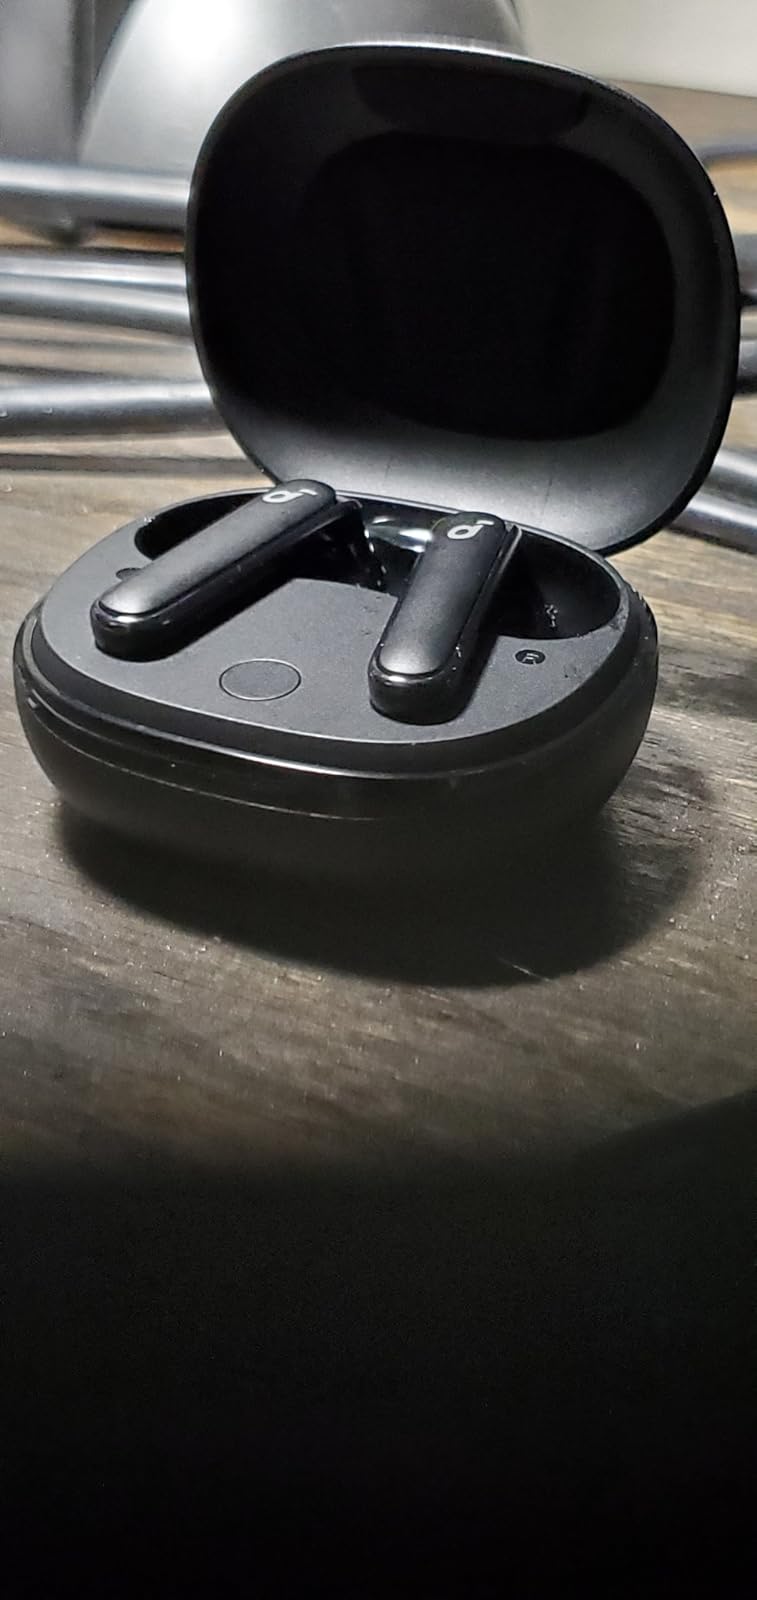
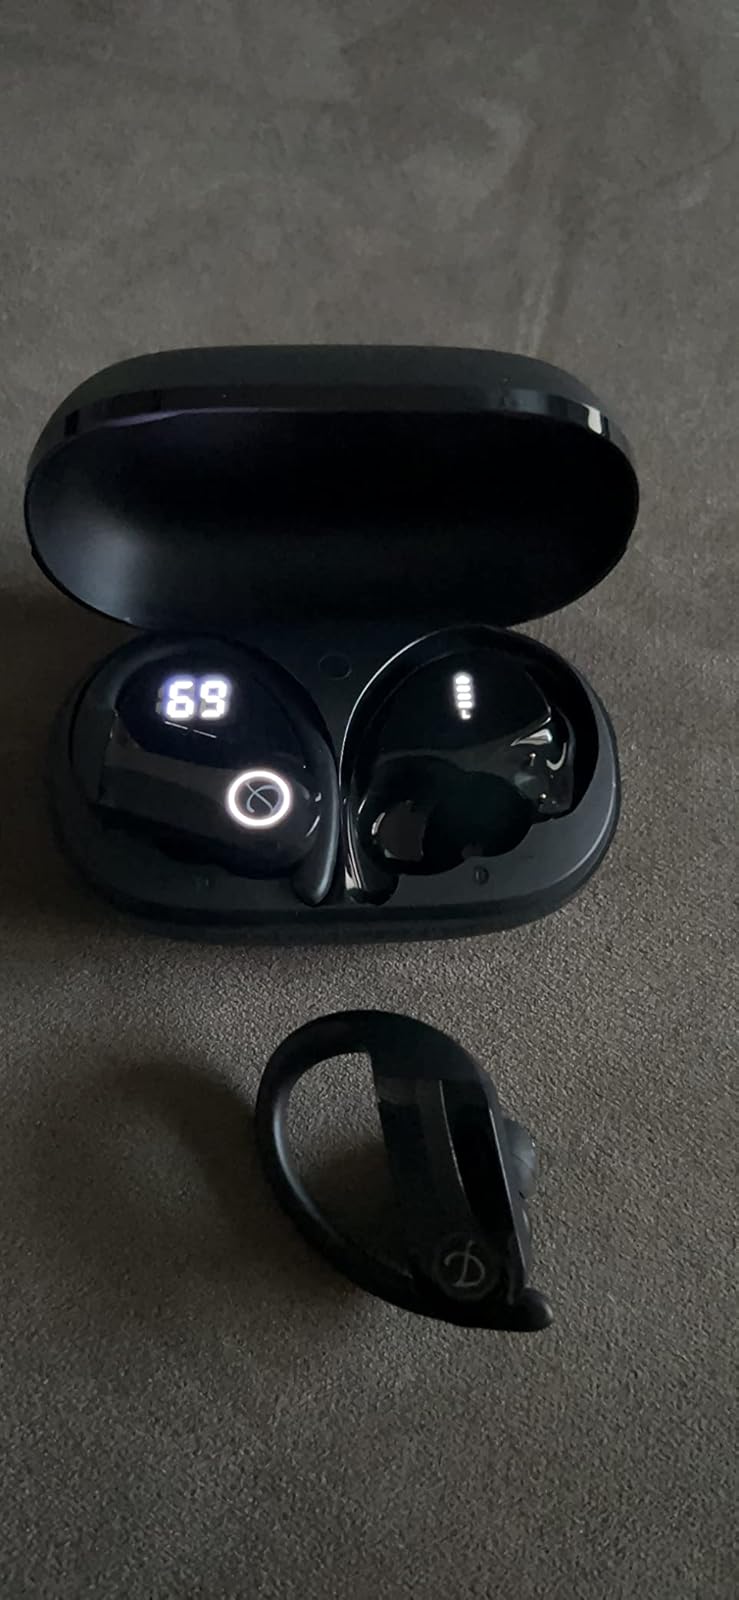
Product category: earbuds
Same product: no